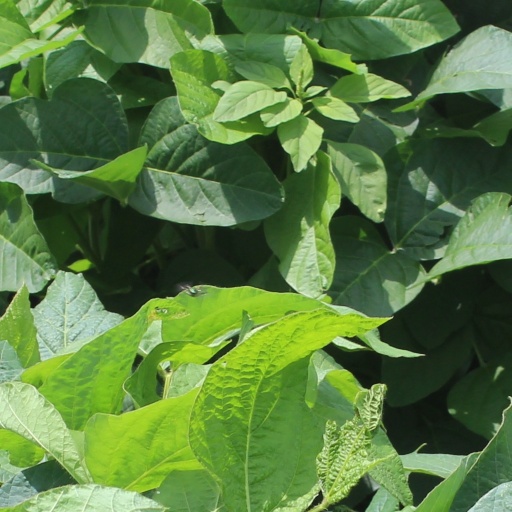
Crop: soybean